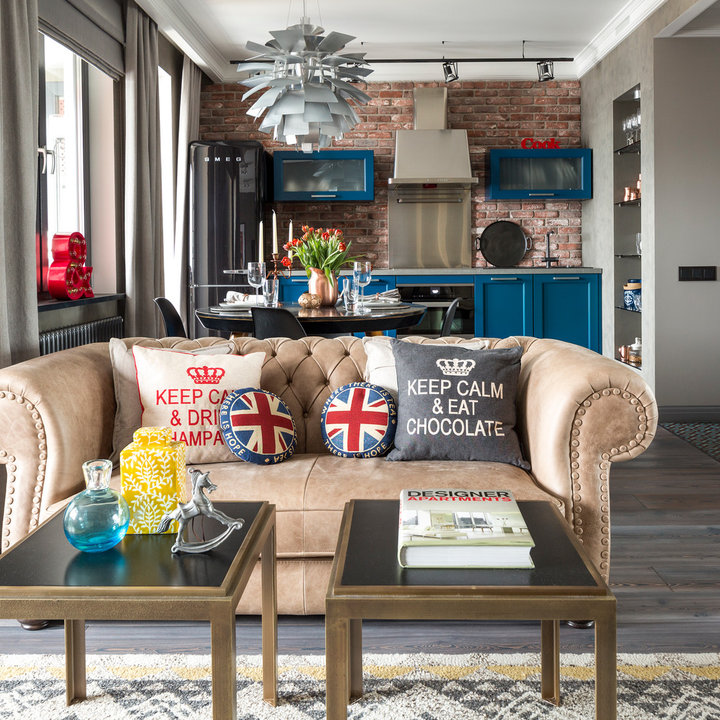
Style: Industrial